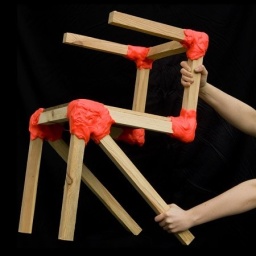
This wooden chair by Berlin designer Jerszy Seymour is held together with blobs of wax